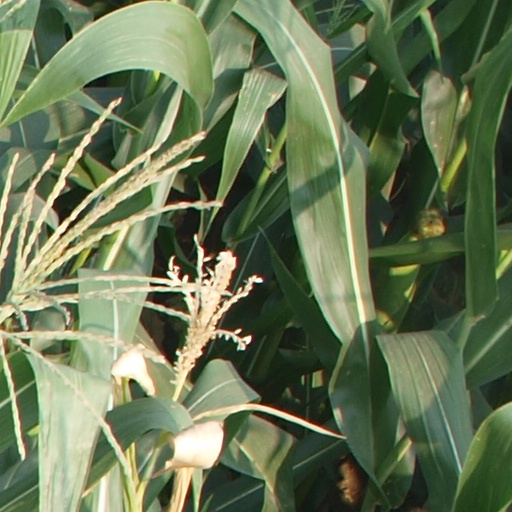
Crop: maize; corn